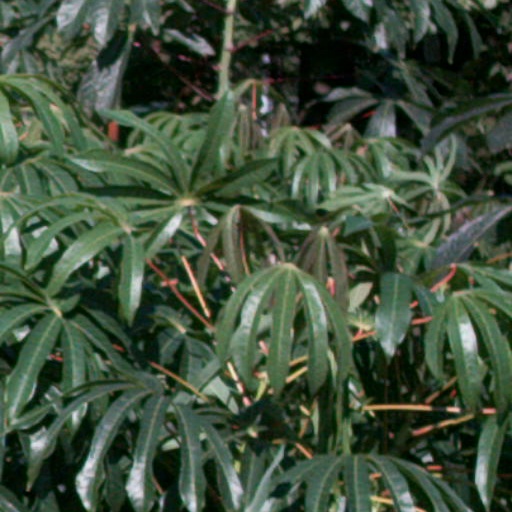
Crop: cassava